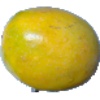
Label: Maracuja 1